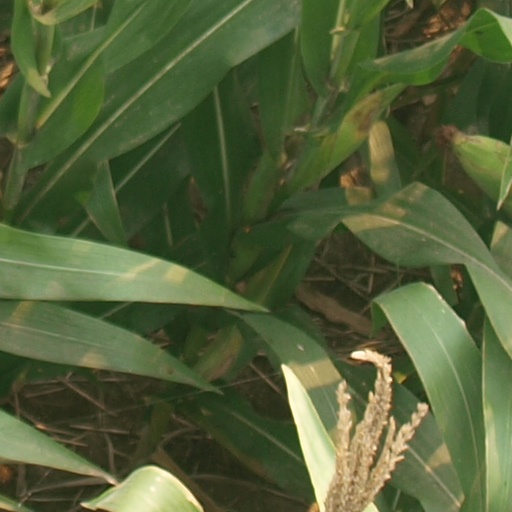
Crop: maize; corn